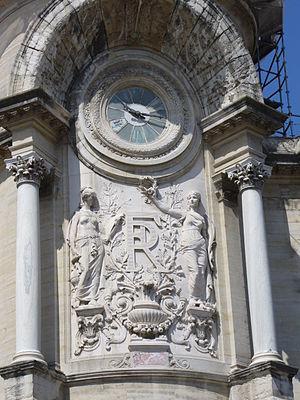
Le lycée de garçons de Nîmes, devenu lycée Alphonse-Daudet en 1966, est un établissement d'enseignement secondaire et supérieur public de la ville de Nîmes, dans le département du Gard et la région Occitanie. Il fait partie des trois lycées les plus peuplés de l'académie avec le lycée Joffre à Montpellier et le lycée François-Arago de Perpignan. Son taux de réussite au bac en 2019 a été de 94,2%.